Stardust (Willie Nelson album)

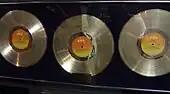
Triple platinum certification of "Stardust" by RIANZ

"Stardust" was released in April 1978. The album started to sell well, and Columbia reversed its decision and issued more copies of it. The release reached number one on the "Billboard" Top Country Albums chart (and would stay there until June 1988) and peaked at number 30 on the "Billboard" 200. Meanwhile, the songs "Blue Skies" and "All of Me" peaked at numbers one and three, respectively, on "Billboard's" Hot Country Songs. "Stardust" was certified platinum in December 1978, and it was named "Top Country Album" of the year for 1978. It charted at number one in Canadian "RPM's" Country Albums, while it charted at number 28 in "RPM"s Top Albums.